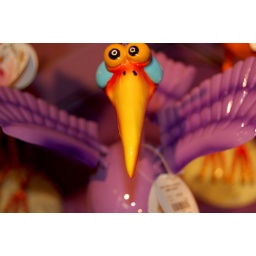
Some bird in a store that I thought was cute and funky